Mostafa Waziri

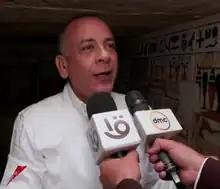
Waziri in 2022

Mostafa Waziri (occasionally cited as Mostafa Waziry) is an Egyptian archaeologist, Egyptologist, and the former secretary-general of the Supreme Council of Antiquities of Egypt.